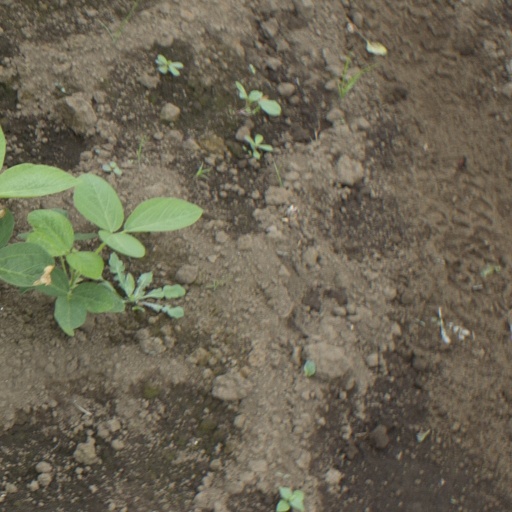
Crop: soybean